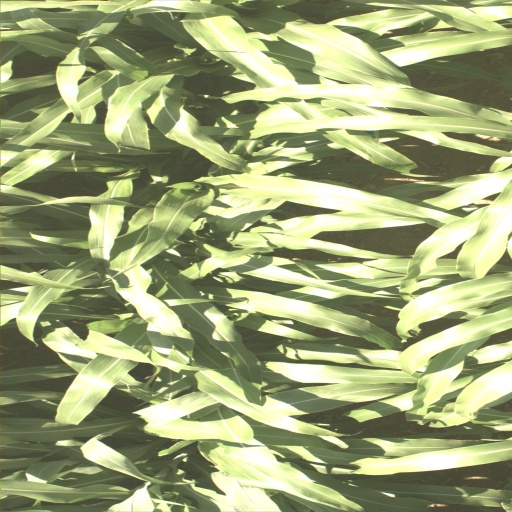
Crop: sorghum